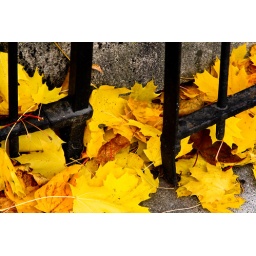
Leaves from a maple tree down the street.  Bright yellow color that year. Leaves caught in a wrought iron gate